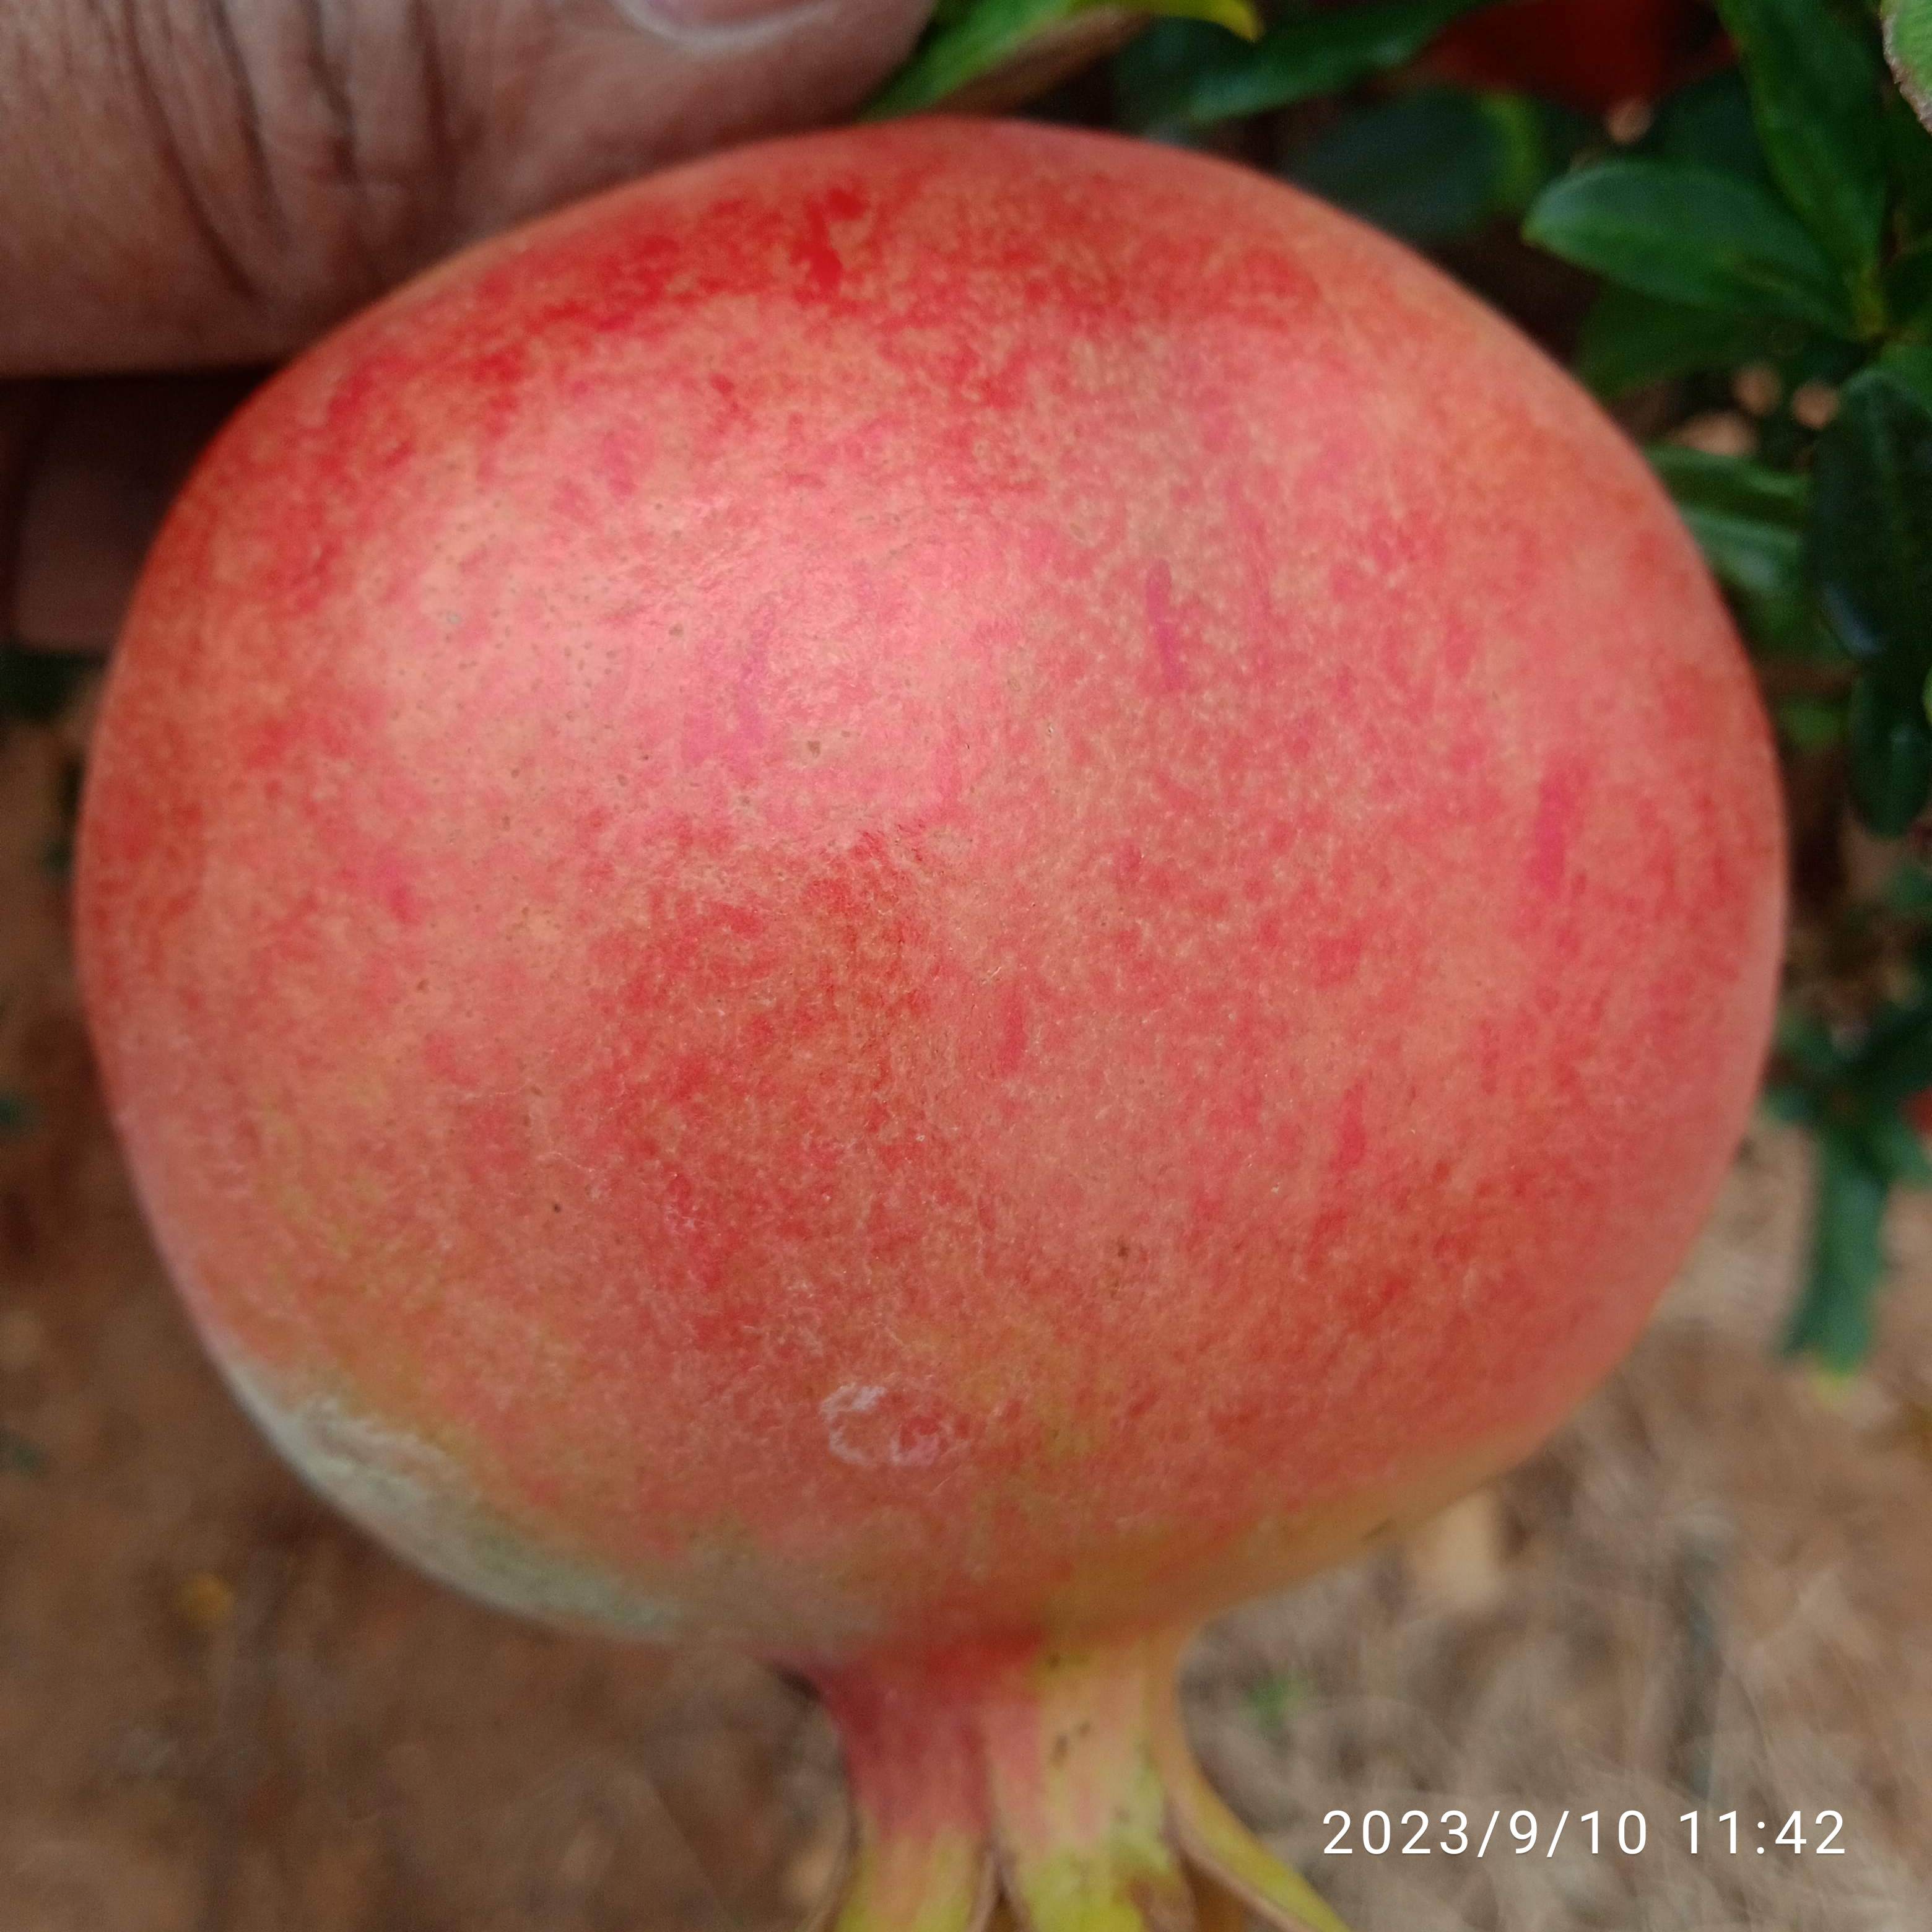
Label: Healthy